...Re

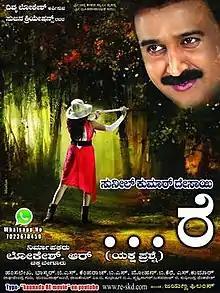
Film poster

...Re is a 2016 Indian Kannada-language comedy film written and directed by Sunil Kumar Desai. The film has an ensemble cast consisting of veteran actors: Ramesh Aravind, Anant Nag, Master Hirannaiah, Loknath, Shivaram, Tennis Krishna, Ramesh Bhat, Vaijanath Biradar, Sharath Lohithaswa, Suman, G. K. Govinda Rao among others. Harshika Poonacha and debutant actress Suman play female leads in the film. Ananth Nag had revealed that the movie is thematically similar to Badal Sircar's play "Ballabpurer Roopkatha".